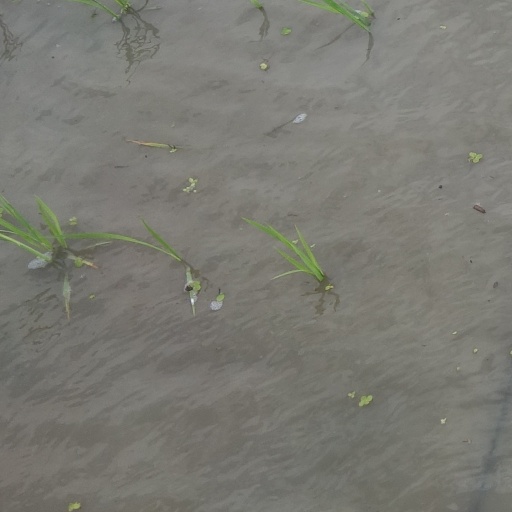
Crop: rice